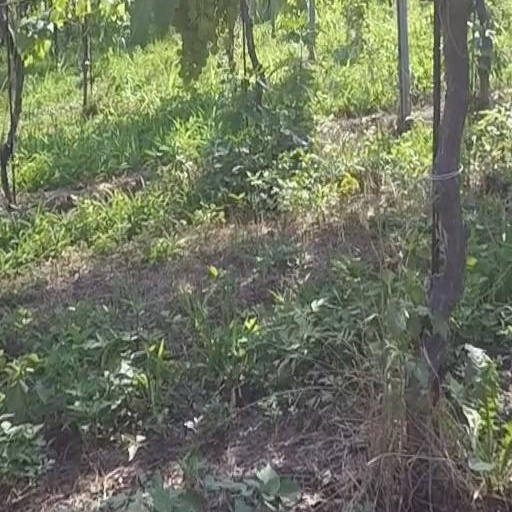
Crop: grape